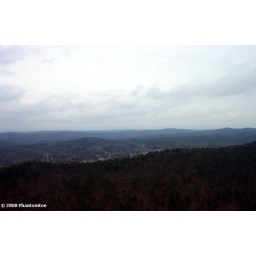
Somelandscapes taken from up on the mountain tower in Hot springs arkansas.